The Fatal Ring

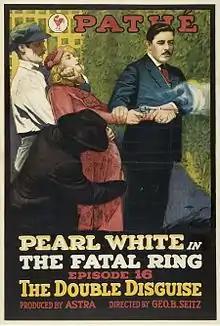
Film poster

Like many American films of the time, "The Fatal Ring" was subject to cuts by city and state film censorship boards. The Chicago Board of Censors required these cuts in the following chapters of the serial: Chapter 1, Reel 2, the stabbing of man after theft of diamonds, man thrusting knife to stab man not in picture, and stabbing young man in snow, Reel 3, the intertitle starting with "The first move means death" and the two holdup scenes following, four slugging scenes, and choking of girl; Chapter 2, slugging of reporter; Chapter 3, the striking of girl on head with bottle and the throwing of policeman overboard; Chapter 4, lashing of man, three scenes of threatening girl with gun, and two shooting scenes; Chapter 5, Carslake slugging reporter, bumping reporter's head against wall, all scenes of man impersonating officer holding up Knox girl in room, fight scenes, and intertitle "Whether the diamond is recovered or not - you die"; Chapter 6, all scenes of girl suspended over cauldron of boiling oil except flash of one scene, gagging girl, throwing man in tank, and the intertitle "Knox must die tonight"; Chapter 7, holdup, binding, and choking of reporter, attack and choking of girl on stairway, attack on jailer, passing of money, intertitle starting with "She is Violet Standish", binding reporter to chair, and holdup of girl in car; Chapter 8, the intertitles "At the point of a pistol," etc., and "These tricks avail you nothing", four holdup scenes at automobile, threatening reporter in chair, two choking scenes, two scenes of "The Spider" pouring acid on bars at window, three torture scenes, taking diamond from footstool, shooting servant, three fight scenes, Carslake holding up chauffeur, intertitle starting with "With the ransom I'll get," and two holdup scenes; Chapter 9, intertitle "Why should we do away with her, when we can get a big ransom", gang wrapping girl in rug, attack on Carslake in priestess' room, two scenes of man threatening Carslake with dagger, three intertitles "I'll give you the diamond, but I must have the girl", "Them's the boss's words. If I'm not back by three, croak her", and "If I'm not back to my people by three, the girl dies", man shooting at car tires, and man stabbing figure on couch; Chapter 10, three scenes of holdup of reporter, two scenes of man and girl struggling on floor, taking diamonds, overpowering reporter, binding and gagging reporter, and gang setting fire to cabin; Chapter 12, scene of man forcing girl on table; Chapter 14, four scenes of safe drilling; Chapter 15, two closeups of choking girl, stealing diamonds, fight scene where dagger is thrown, and shooting girl; Chapter 18, Reel 1, all holdup scenes to where Pearl overpowers girl, Reel 2, snatching money from shipping clerk, five holdup scenes to where man falls, two scenes of holdup of girl, and two scenes of holdup of Pearl. and Chapter 19, Reel 1, two holdup scenes, shorten fight scene between Spider and Carslake, action of Carslake slugging Spider, actual slugging of Spider, throwing him over roof and body striking the ground, two scenes of Spider shooting, slugging Carslake, intertitles "You will never trouble us again" and "Refuse and the next shot will be at your eyes", three holdup scenes by the Priestess, Reel 2, three scenes of holdup of Pearl, three scenes of holdup of servants, stealing from Pearl, holdup of Pearl on rocks, and shooting man in the hand.